Guyuan

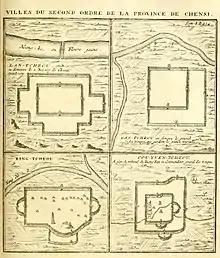
"Cou-yuen-tcheou" and other "second-order" towns of Shaan-Gan from Du Halde's 1736 "Description of China", based on reports from Jesuit missionaries

Guyuan, formerly known as Xihaigu (Xiao'erjing: قُ‌يُوًا شِ) or Dayuan, is a prefecture-level city in the Ningxia Hui Autonomous Region of the People's Republic of China. It occupies the southernmost section of the region, bordering Gansu province to the east, south, and due west. This is also the site of Mount Sumeru Grottoes, which is among the ten most famous grottoes in China. As of the end of 2018, the total resident population in Guyuan was 1,124,200.